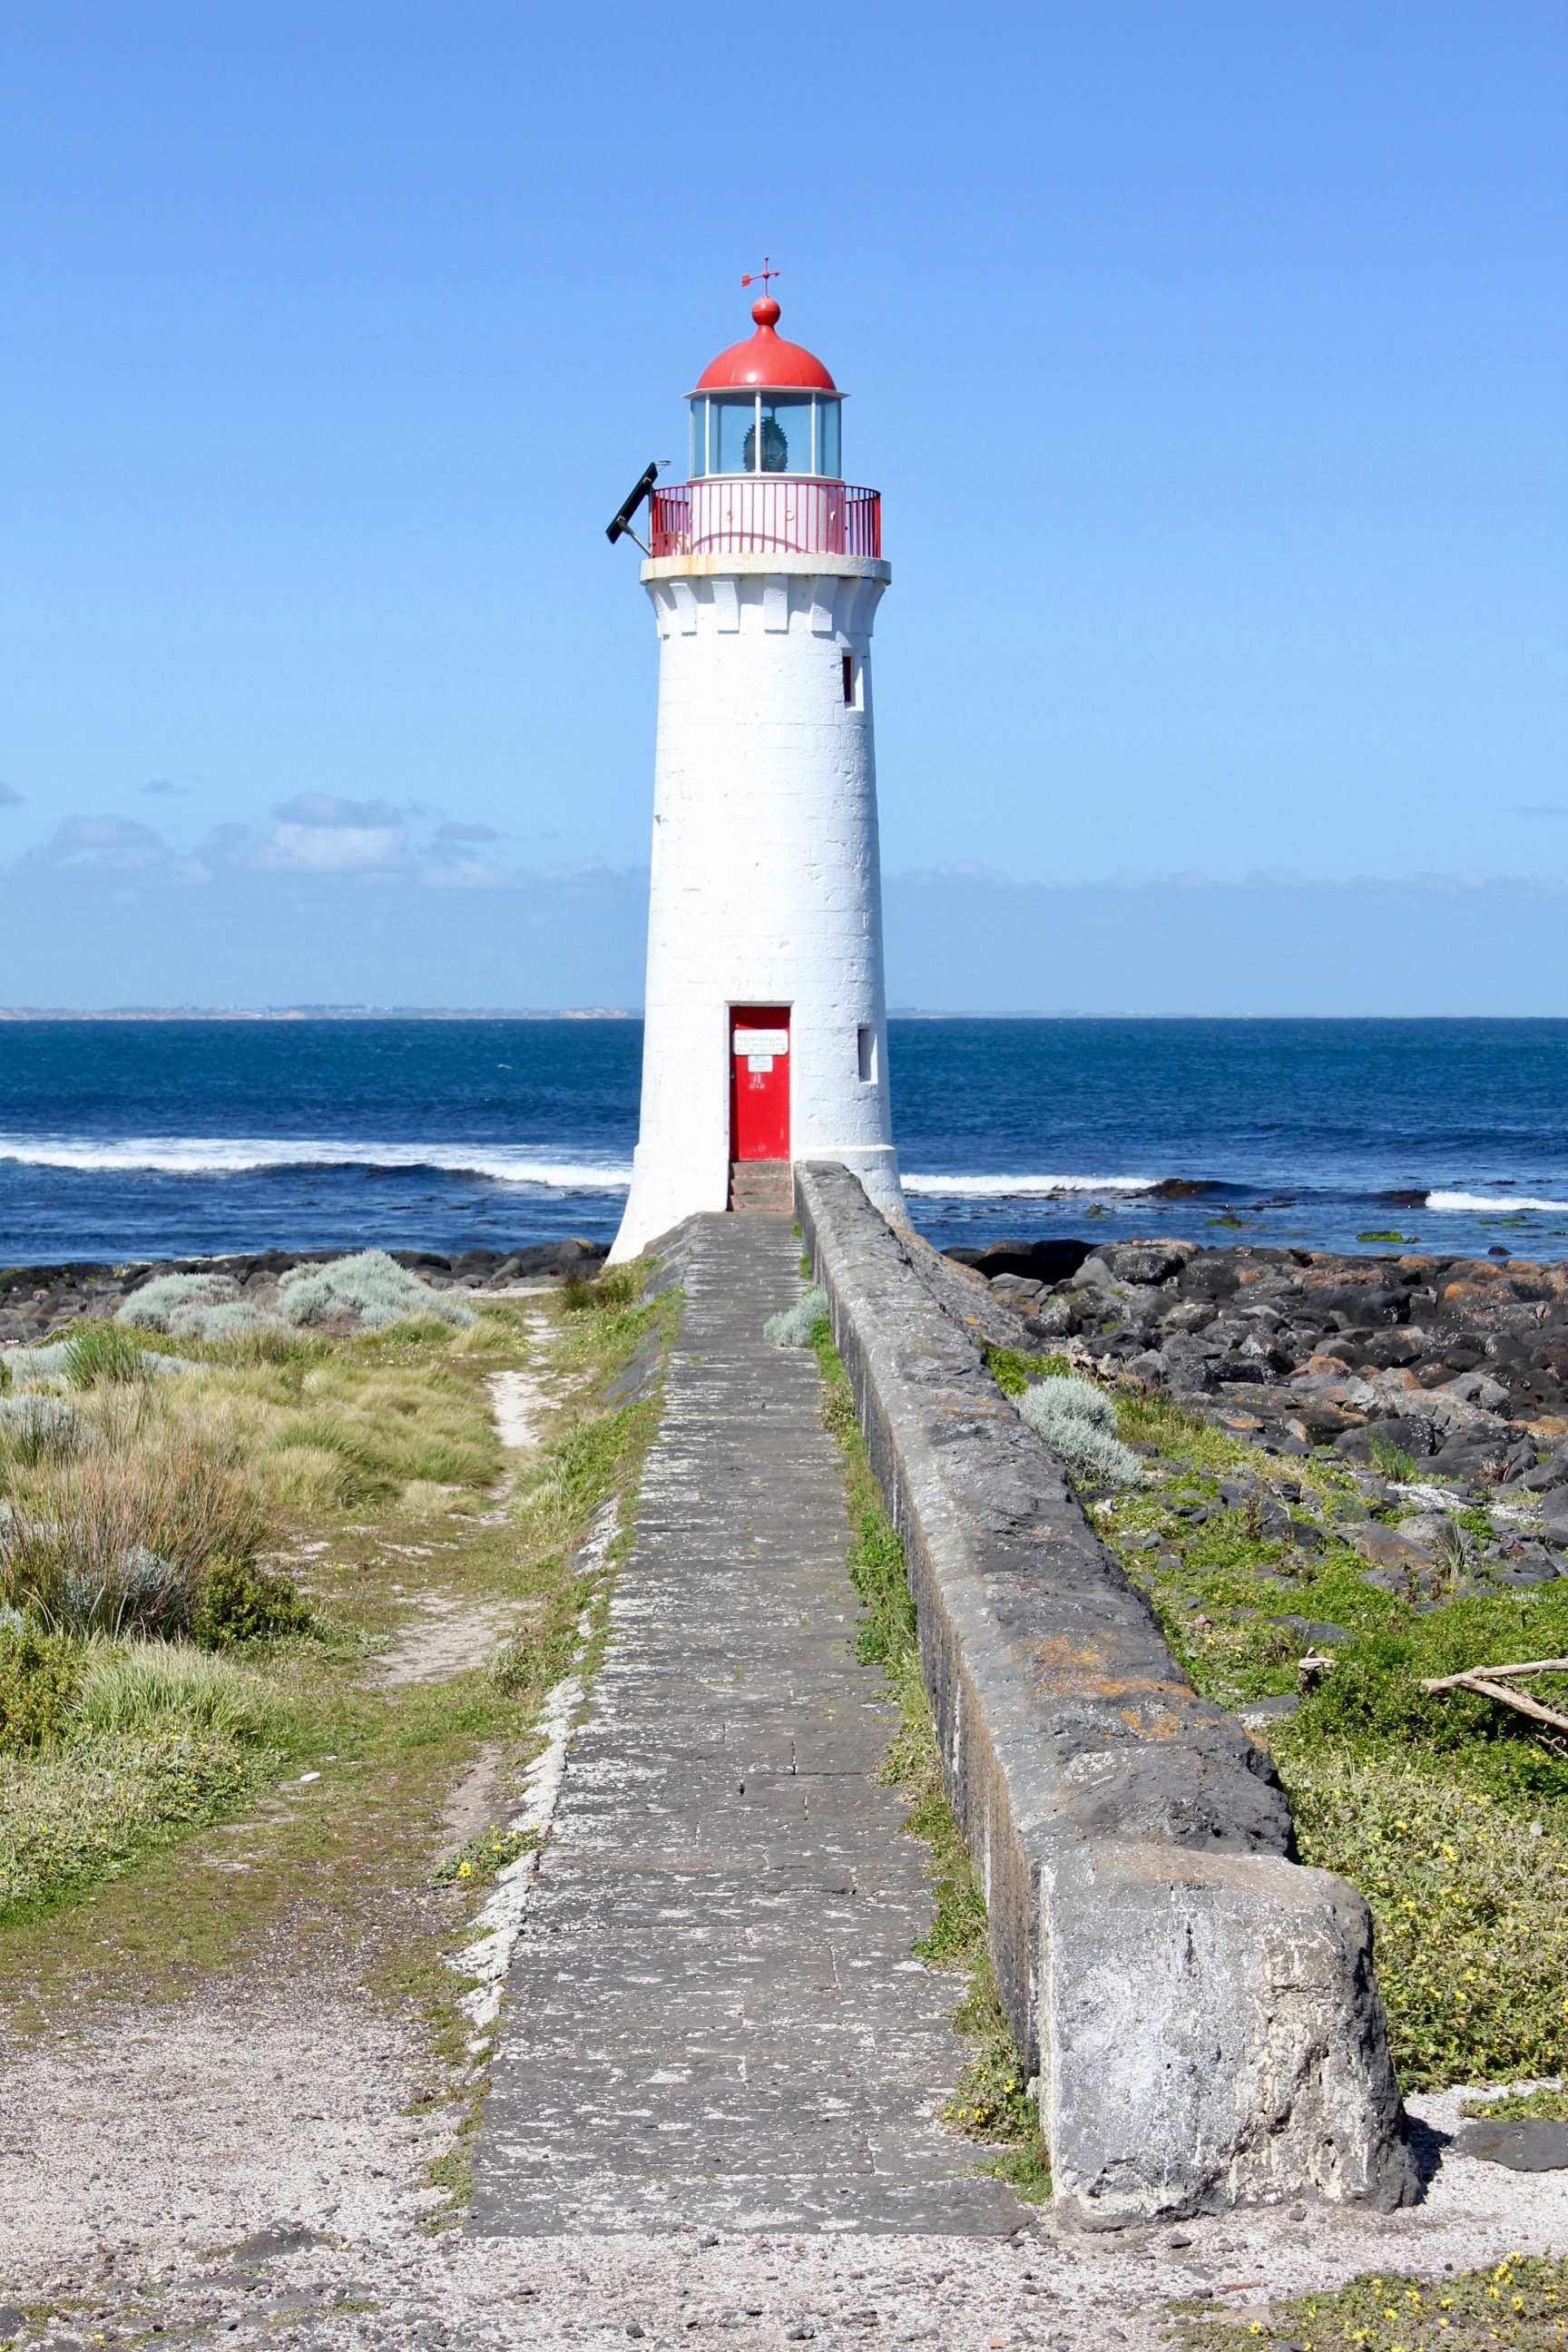
sea, coast, water, ocean, lighthouse, coastal, cove, tower, landmark, beacon, blue, brick, australia, outdoors, navigation, channel, breakwater, cape, port fairy